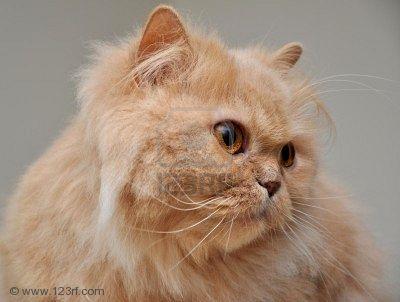
Breed: Persian